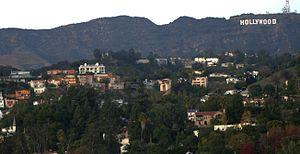
Los Feliz est l’un des plus vieux quartiers de la ville de Los Angeles, mais aussi l'un des plus aisés.